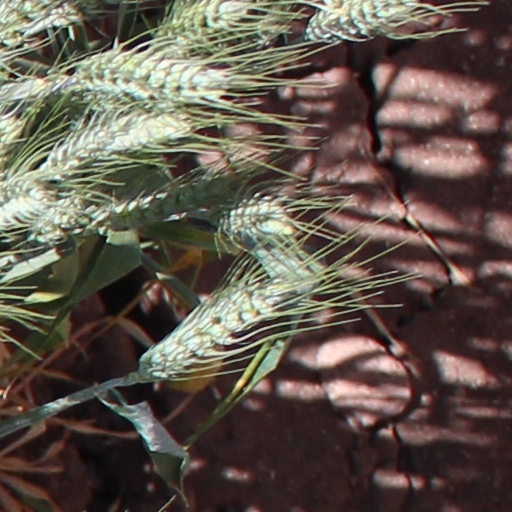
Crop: wheat